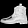
Label: Ankle boot